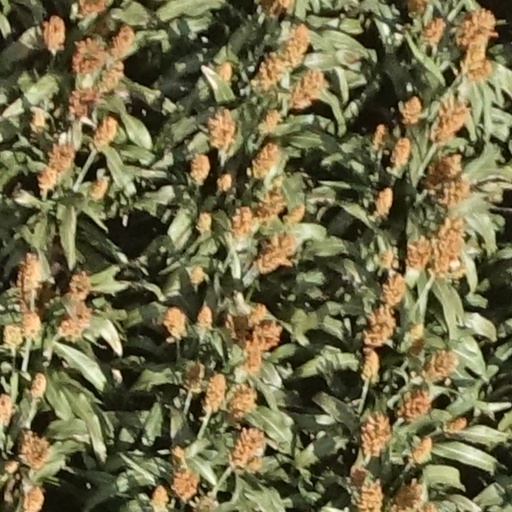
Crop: sorghum